Hall effect sensor

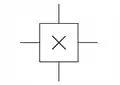

In a Hall sensor, a fixed DC bias current is applied along one axis across a thin strip of metal called the Hall element transducer. Sensing electrodes on opposite sides of the Hall element along "another" axis measure the difference in electric potential (voltage) across the axis of the electrodes. The current's charge carriers are deflected by the Lorentz force in the presence of a magnetic field perpendicular to their flow. The sensing electrodes measure the potential difference (the Hall voltage) proportional to the axial component of the magnetic field that is perpendicular to "both" the current's axis and the sensing electrodes' axis.